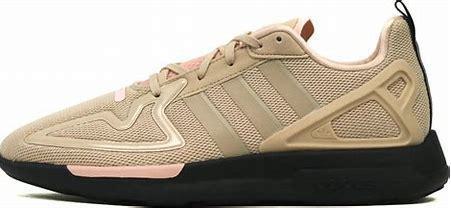
Brand: Adidas
Model: ZX 2K Flux